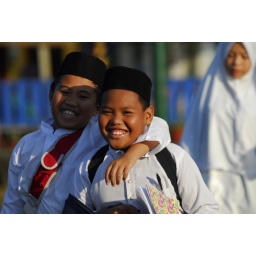
Brunei Darussalam, Kampong Ayer, boys with tradional brunei hat, enjoying smiling and looking away, with girl with headscarf in the background